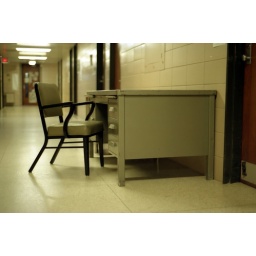
A desk and chair sitting in the hallway in Bessey Hall on the 4th floor.